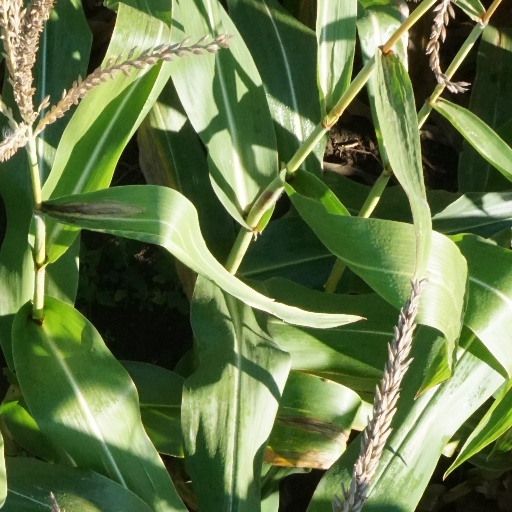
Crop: maize; corn